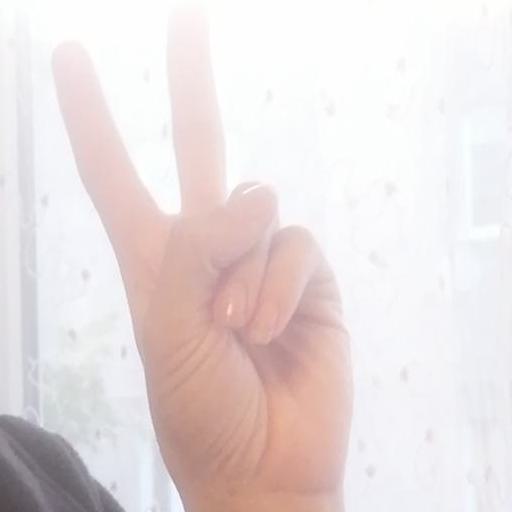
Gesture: peace